Mike Mitchell (safety)

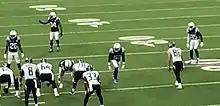
Mitchell (second from left) in a game against the Tennessee Titans in November 2018.

Mitchell signed with the Indianapolis Colts on October 9, 2018. In his second game with the team in Week 7, he recorded seven tackles, one interception, and two passes defensed in a 37–5 win over the Buffalo Bills, earning him AFC Defensive Player of the Week. In the wild card round of the playoffs against the Houston Texans, Mitchell suffered a calf strain and was placed on injured reserve on January 9, 2019.